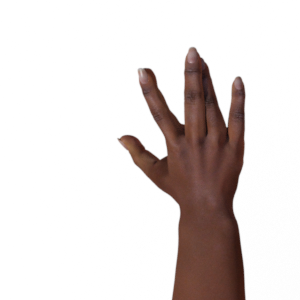
Label: paper